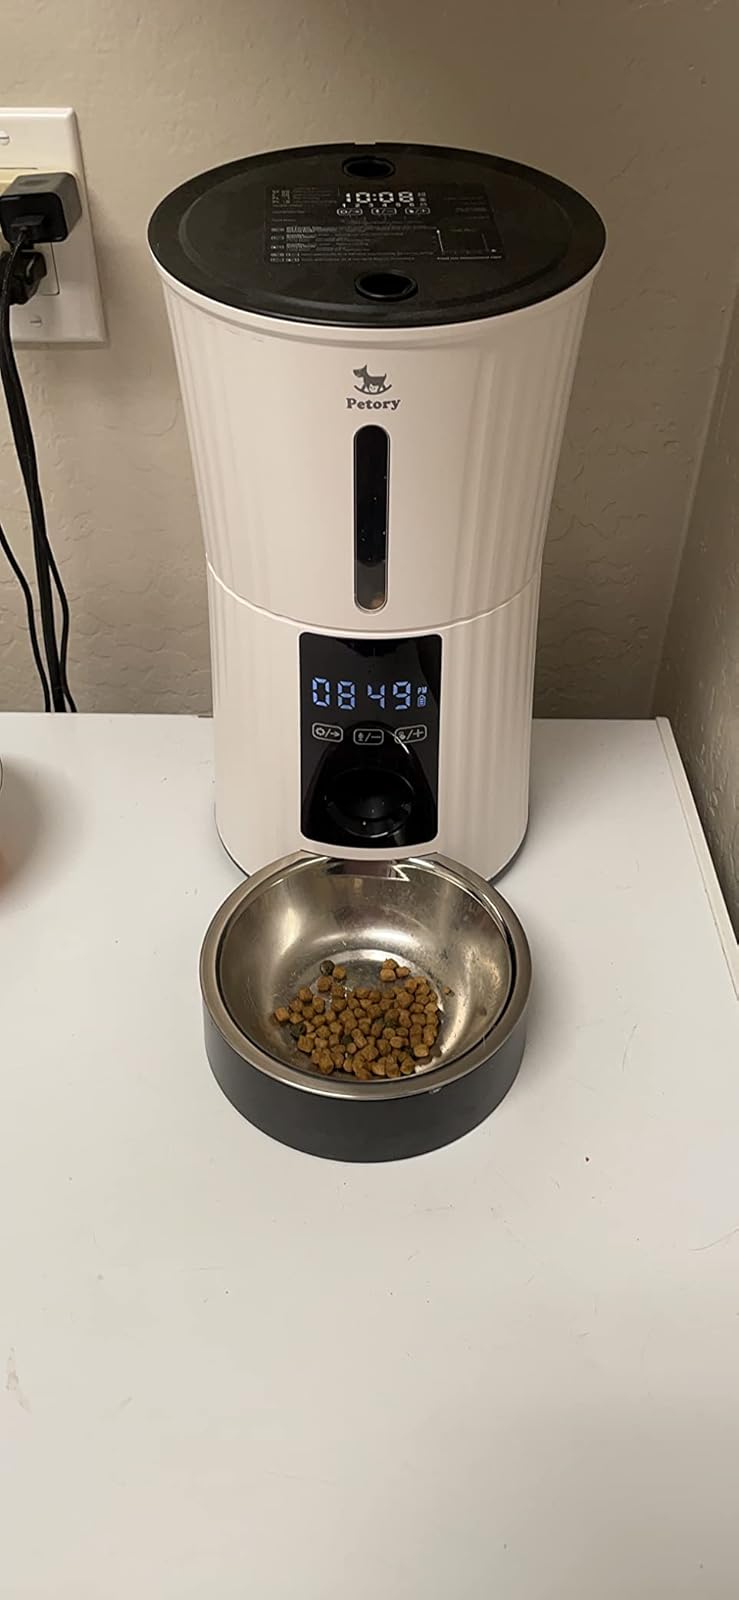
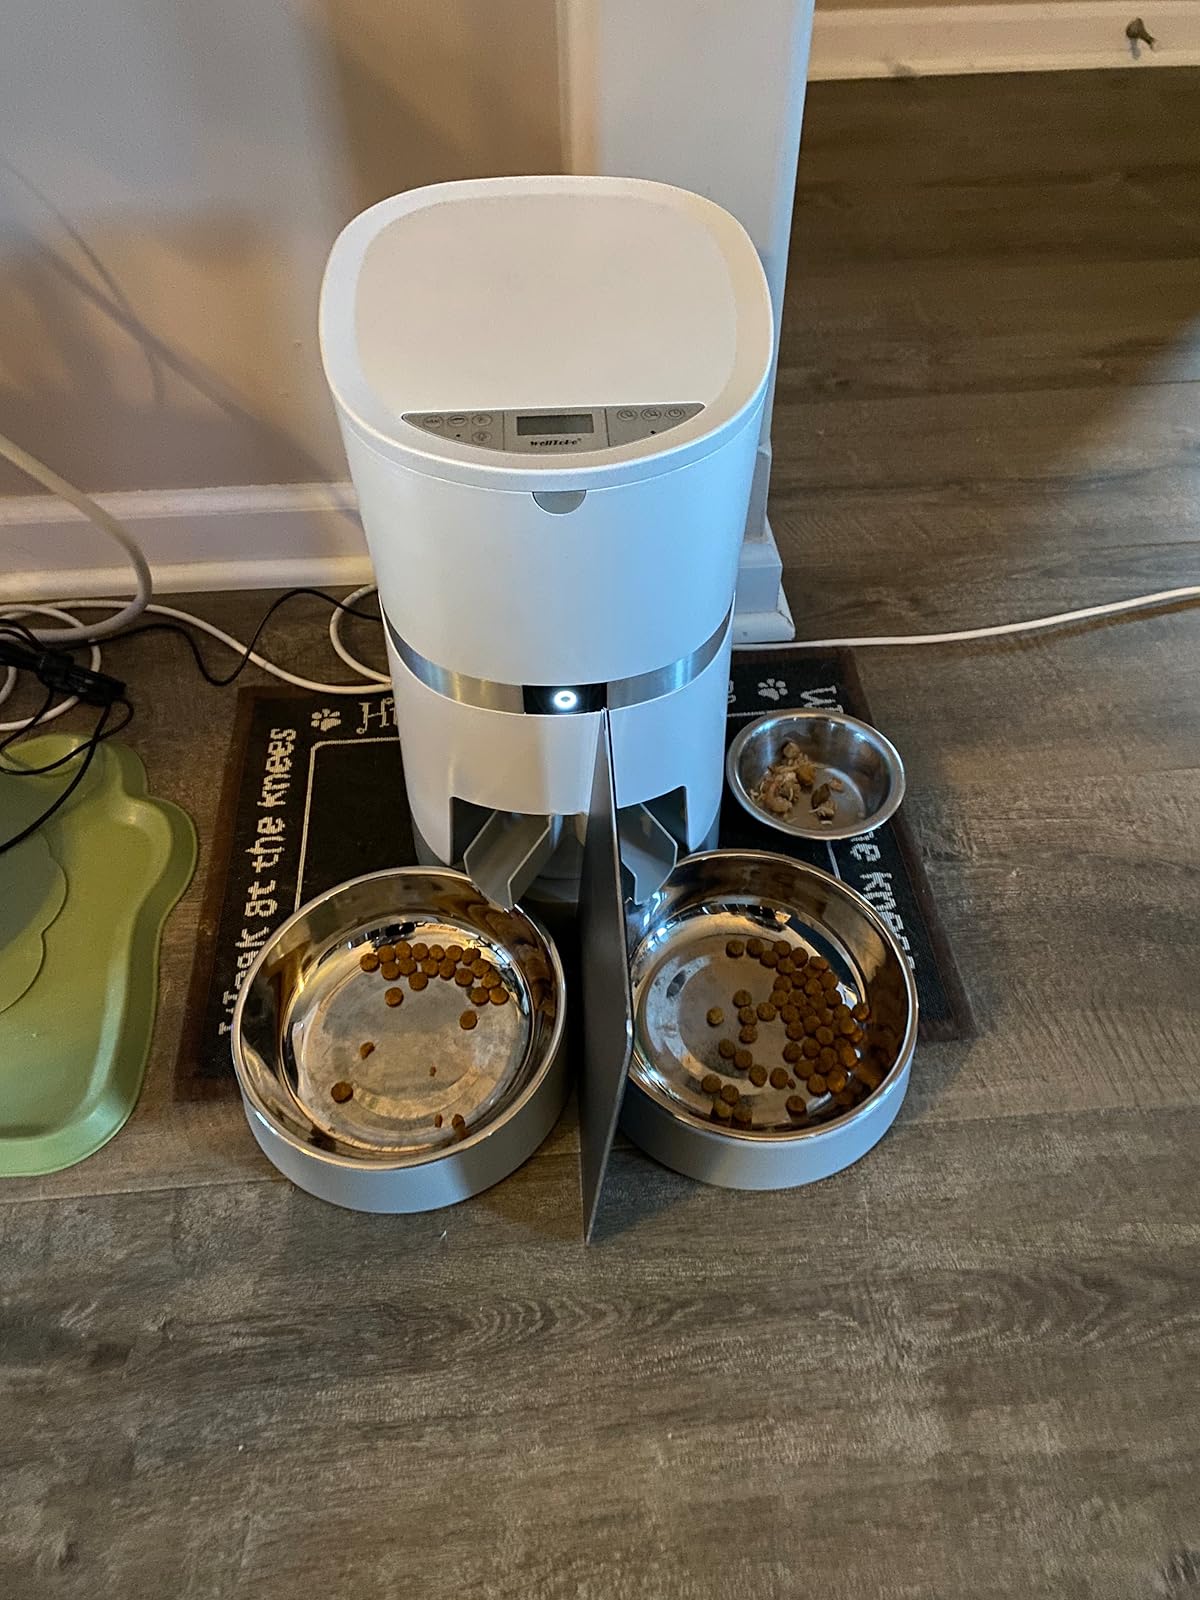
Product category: items_feeder
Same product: no